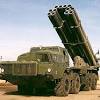
Label: BM-30